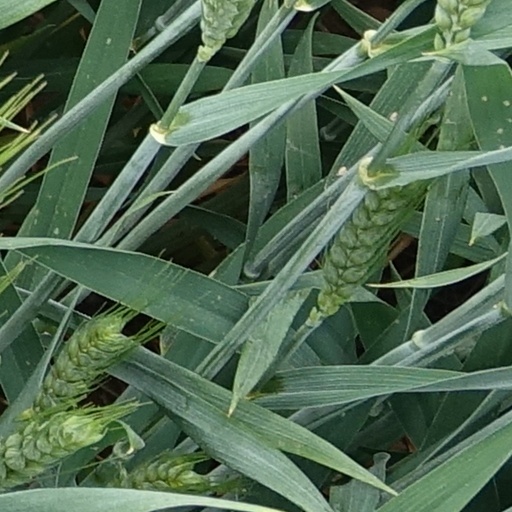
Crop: wheat